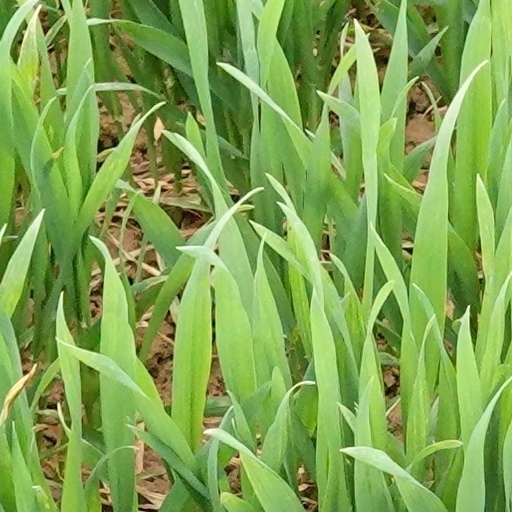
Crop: wheat